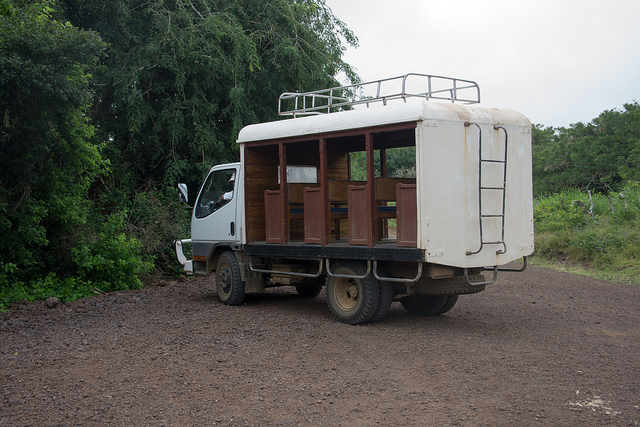
A bus with open sides is parked in the dirt by the trees.

there is a small truck that has stopped in the dirt

A truck parked on top of a dirt field.

a truck in the middle of a dirt field